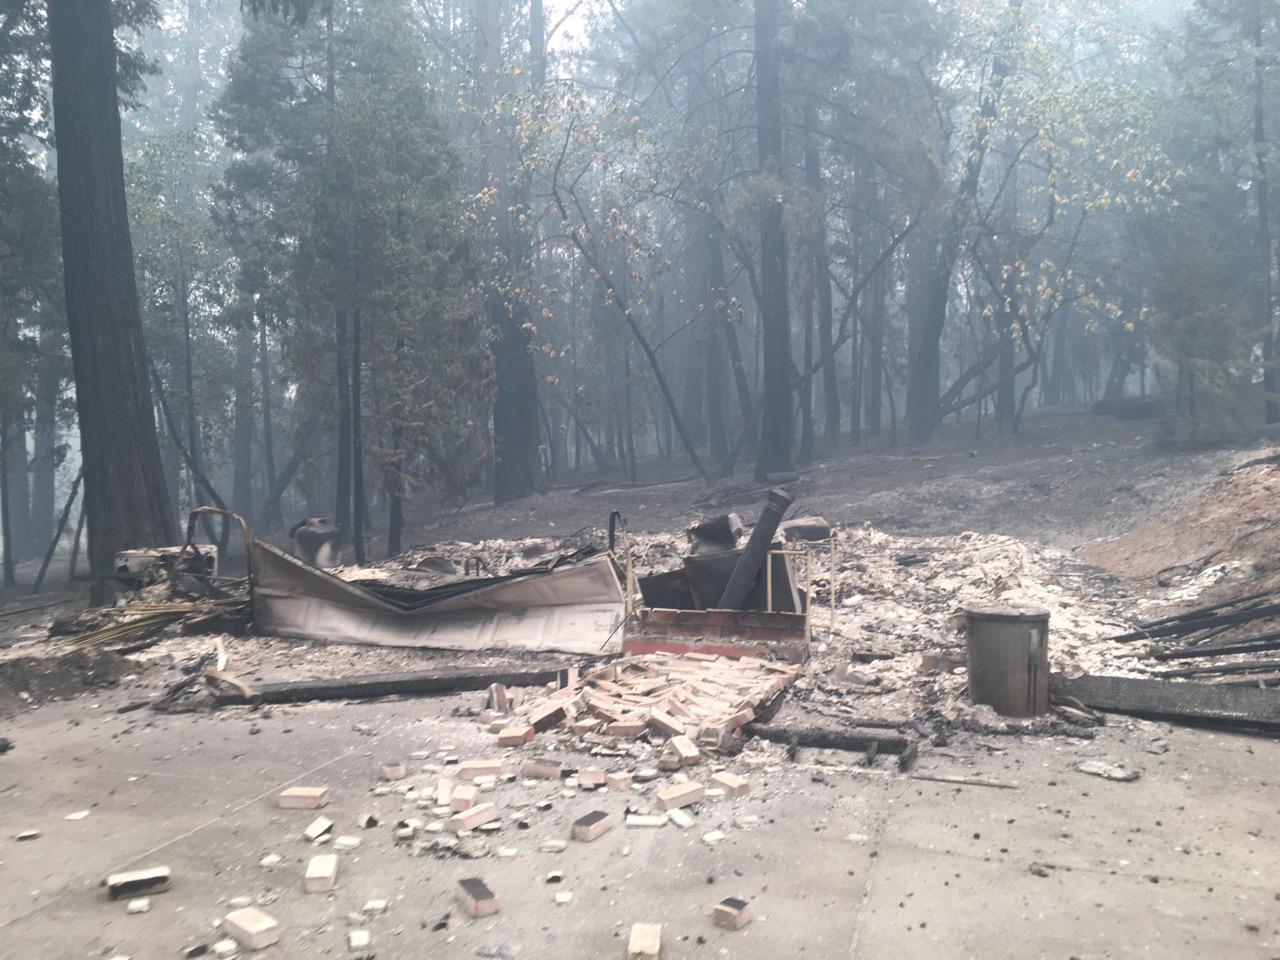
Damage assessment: destroyed